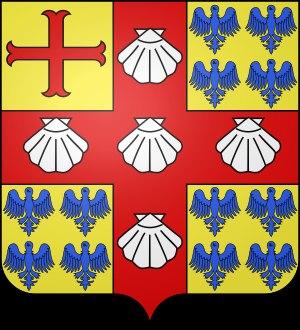
Jean de Laval-Châtillon, chevalier, seigneur de Châtillon, de Montsûrs, d'Aubigné, Courbeveille, Tinténiac, Bécherel, Romillé, fils d'André de Châtillon. Il est mort en 1398.